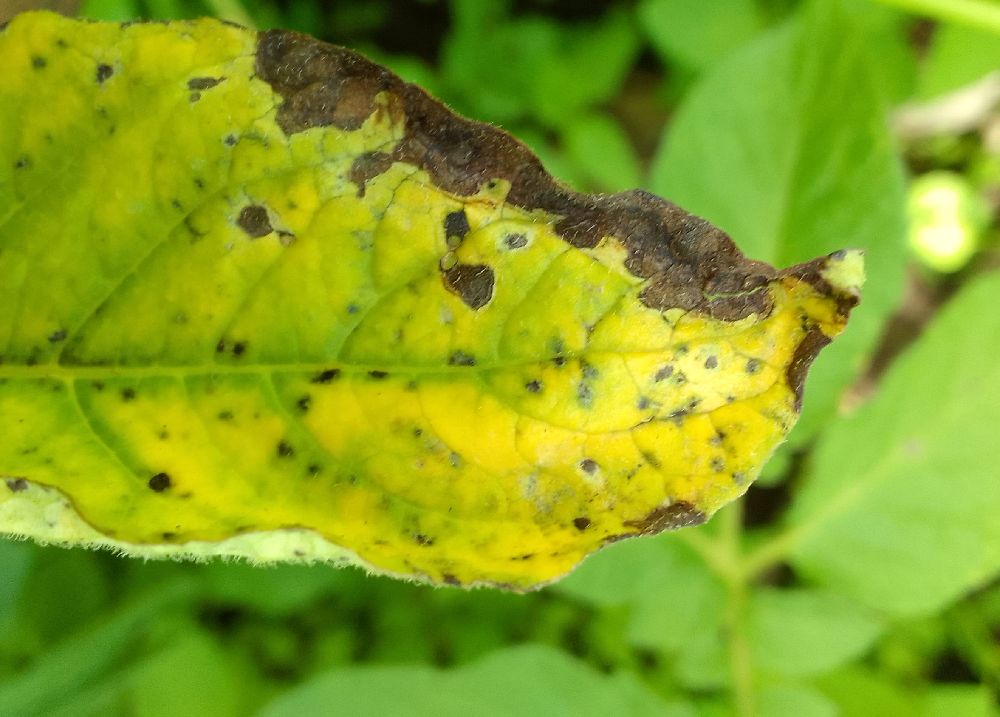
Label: Early blight